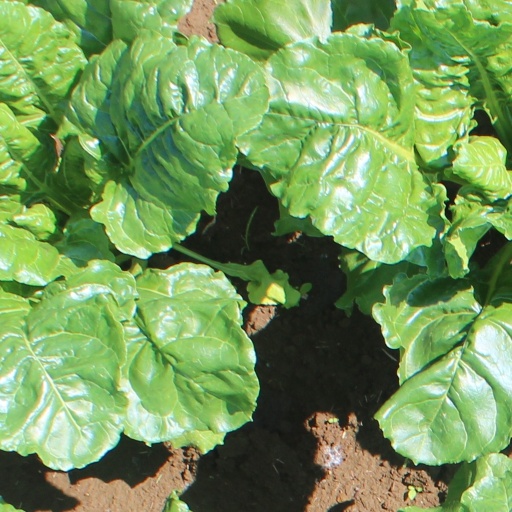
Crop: sugar beet